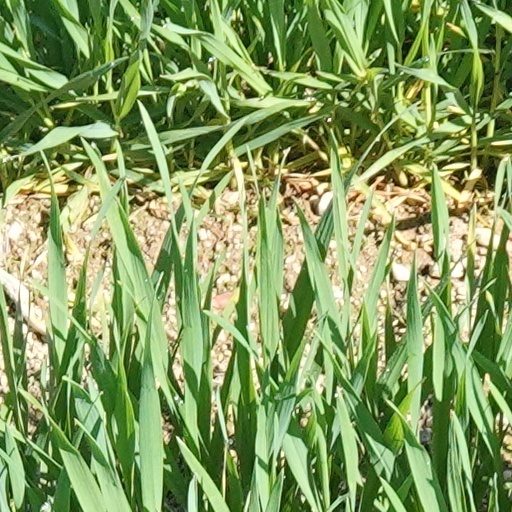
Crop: wheat